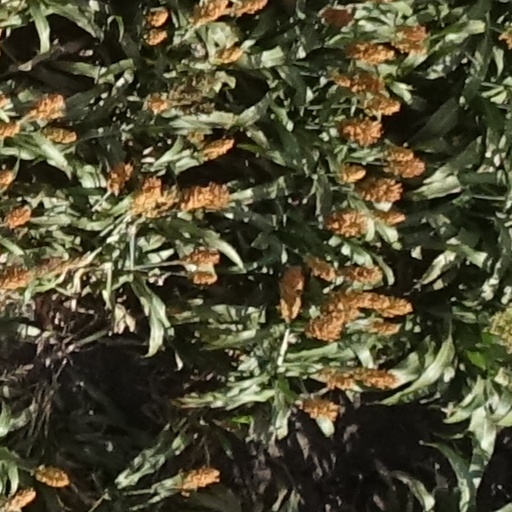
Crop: sorghum